Arado Ar 231

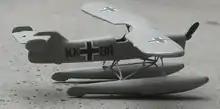
Arado Ar 231 Model side view

Testing soon revealed the Ar 231s to be fragile, underpowered, and difficult to fly even during calm weather. Moreover, U-boat commanders were reluctant to linger on the surface for launch and retrieval and, as a result, development ended in favour of the Focke Achgelis Fa 330 gyroglider. Some of the testing was done on the auxiliary cruiser "Stier", two of the six prototypes being taken on one voyage.